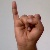
The image shows a hand gesture representing the letter 'I' in Indian Sign Language.